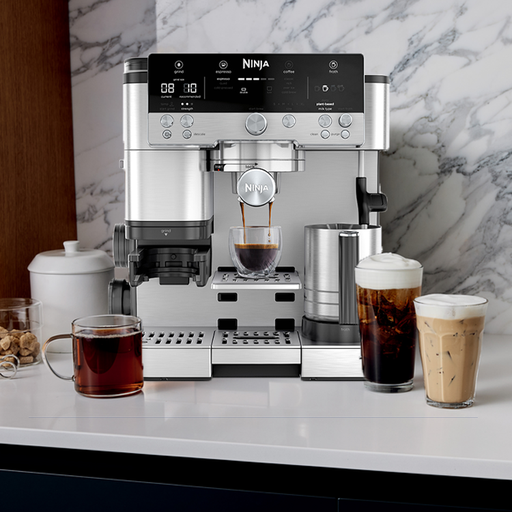
קטגוריה: מתנות בתוספת תשלום
תיאור: אספקה מאוחרת
דגם: - כולל מארז קפה במתנה ES601EU
תשלום נוסף: 1,290 ₪
מידע נוסף: מתנה בתוספת תשלום